All India Conference of Indian Christians

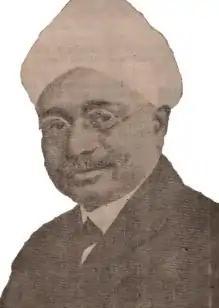
K.T. Paul of Salem became the president of the All India Conference of Indian Christians in 1923, representing the Christian community of Undivided India at the Second Round Table Conference.

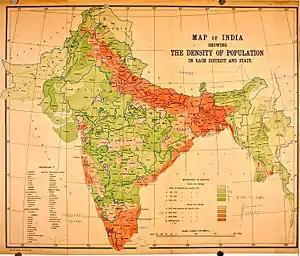
The All India Conference of Indian Christians played an important role in the Indian independence movement, advocating for self-rule of the country by Indians and opposing the partition of India.

In its early stages of the nationalist movement in colonial India, Indian Christians were heavily involved in the Indian National Congress and wider Indian independence movement: